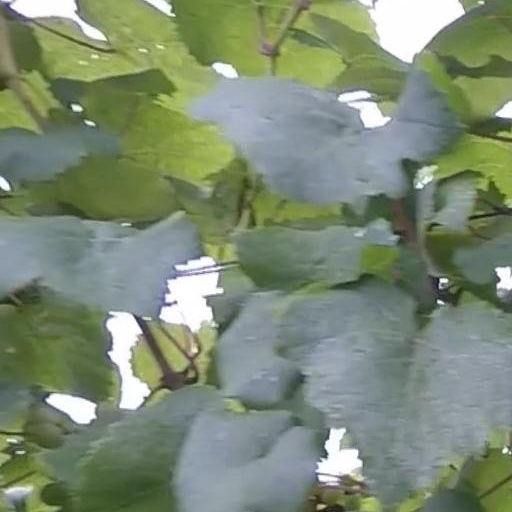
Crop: grape